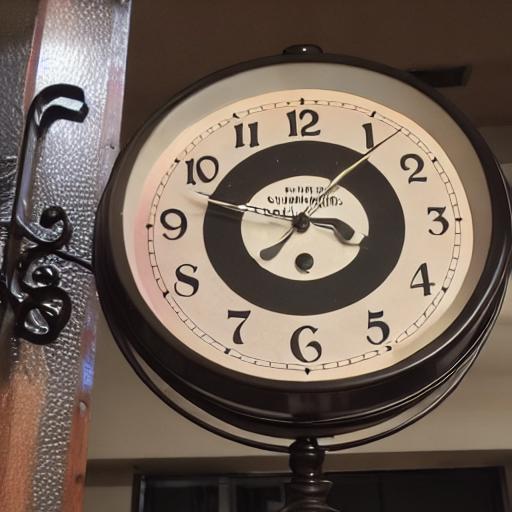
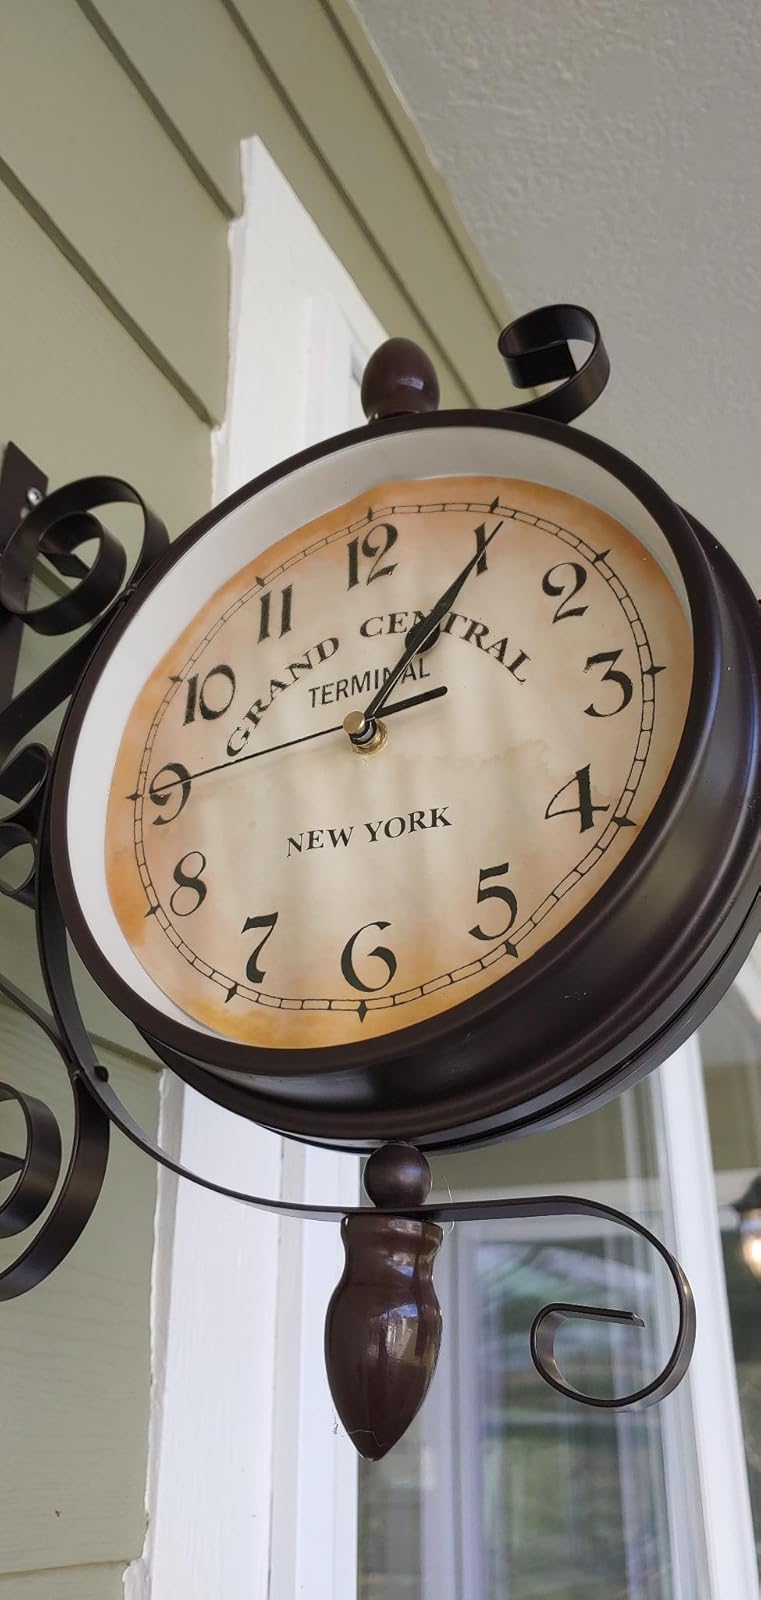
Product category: clock
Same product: no